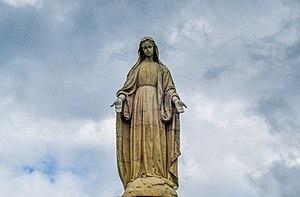
Vue de face de la Madone de Saint-Héand.
Saint-Héand est une commune française située dans le département de la Loire en région Auvergne-Rhône-Alpes. Les habitants de Saint-Héand sont les Héandais.